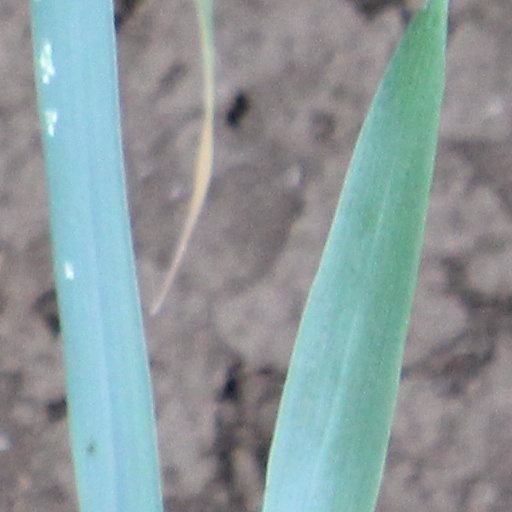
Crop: wheat